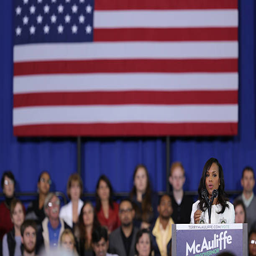
actor speaks during a campaign rally of gubernatorial candidate for politician .